Stites House

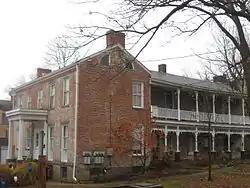
Front of the house

The Stites House is a historic residence in the Columbia-Tusculum neighborhood of Cincinnati, Ohio.